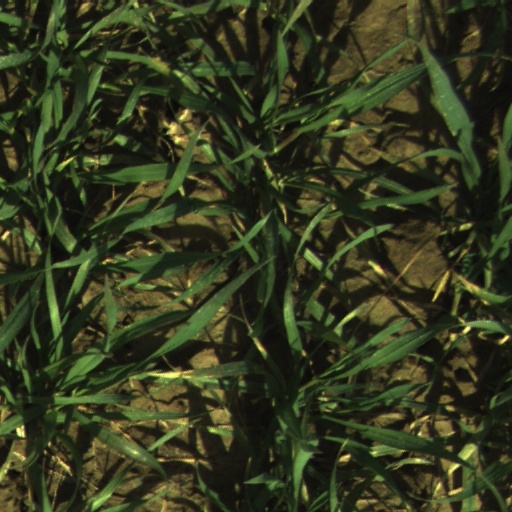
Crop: wheat